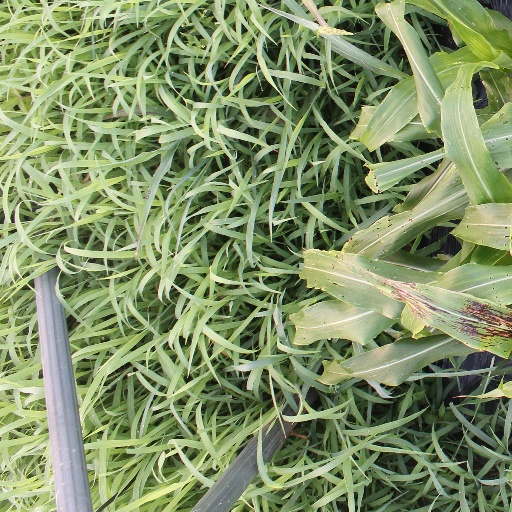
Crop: sorghum